Luke Walton

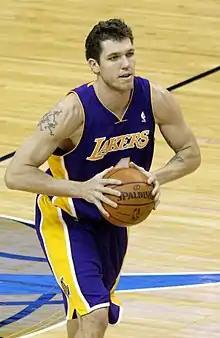
Walton with the Los Angeles Lakers in 2008

Luke Theodore Walton (born March 28, 1980) is an American professional basketball coach and former player who is the lead assistant coach for the Detroit Pistons of the National Basketball Association (NBA). He played 10 seasons in the NBA as a forward, winning two NBA championships with the Los Angeles Lakers. He also won a title as an assistant coach with the Golden State Warriors before serving as the head coach of the Lakers from 2016 through 2019. Additionally, Walton served as the head coach of the Sacramento Kings from 2019 to 2021.